Arenium ion

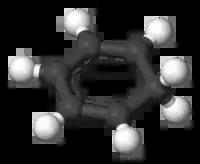
Ball-and-stick model of the benzenium ion

An arenium ion in organic chemistry is a cyclohexadienyl cation that appears as a reactive intermediate in electrophilic aromatic substitution.